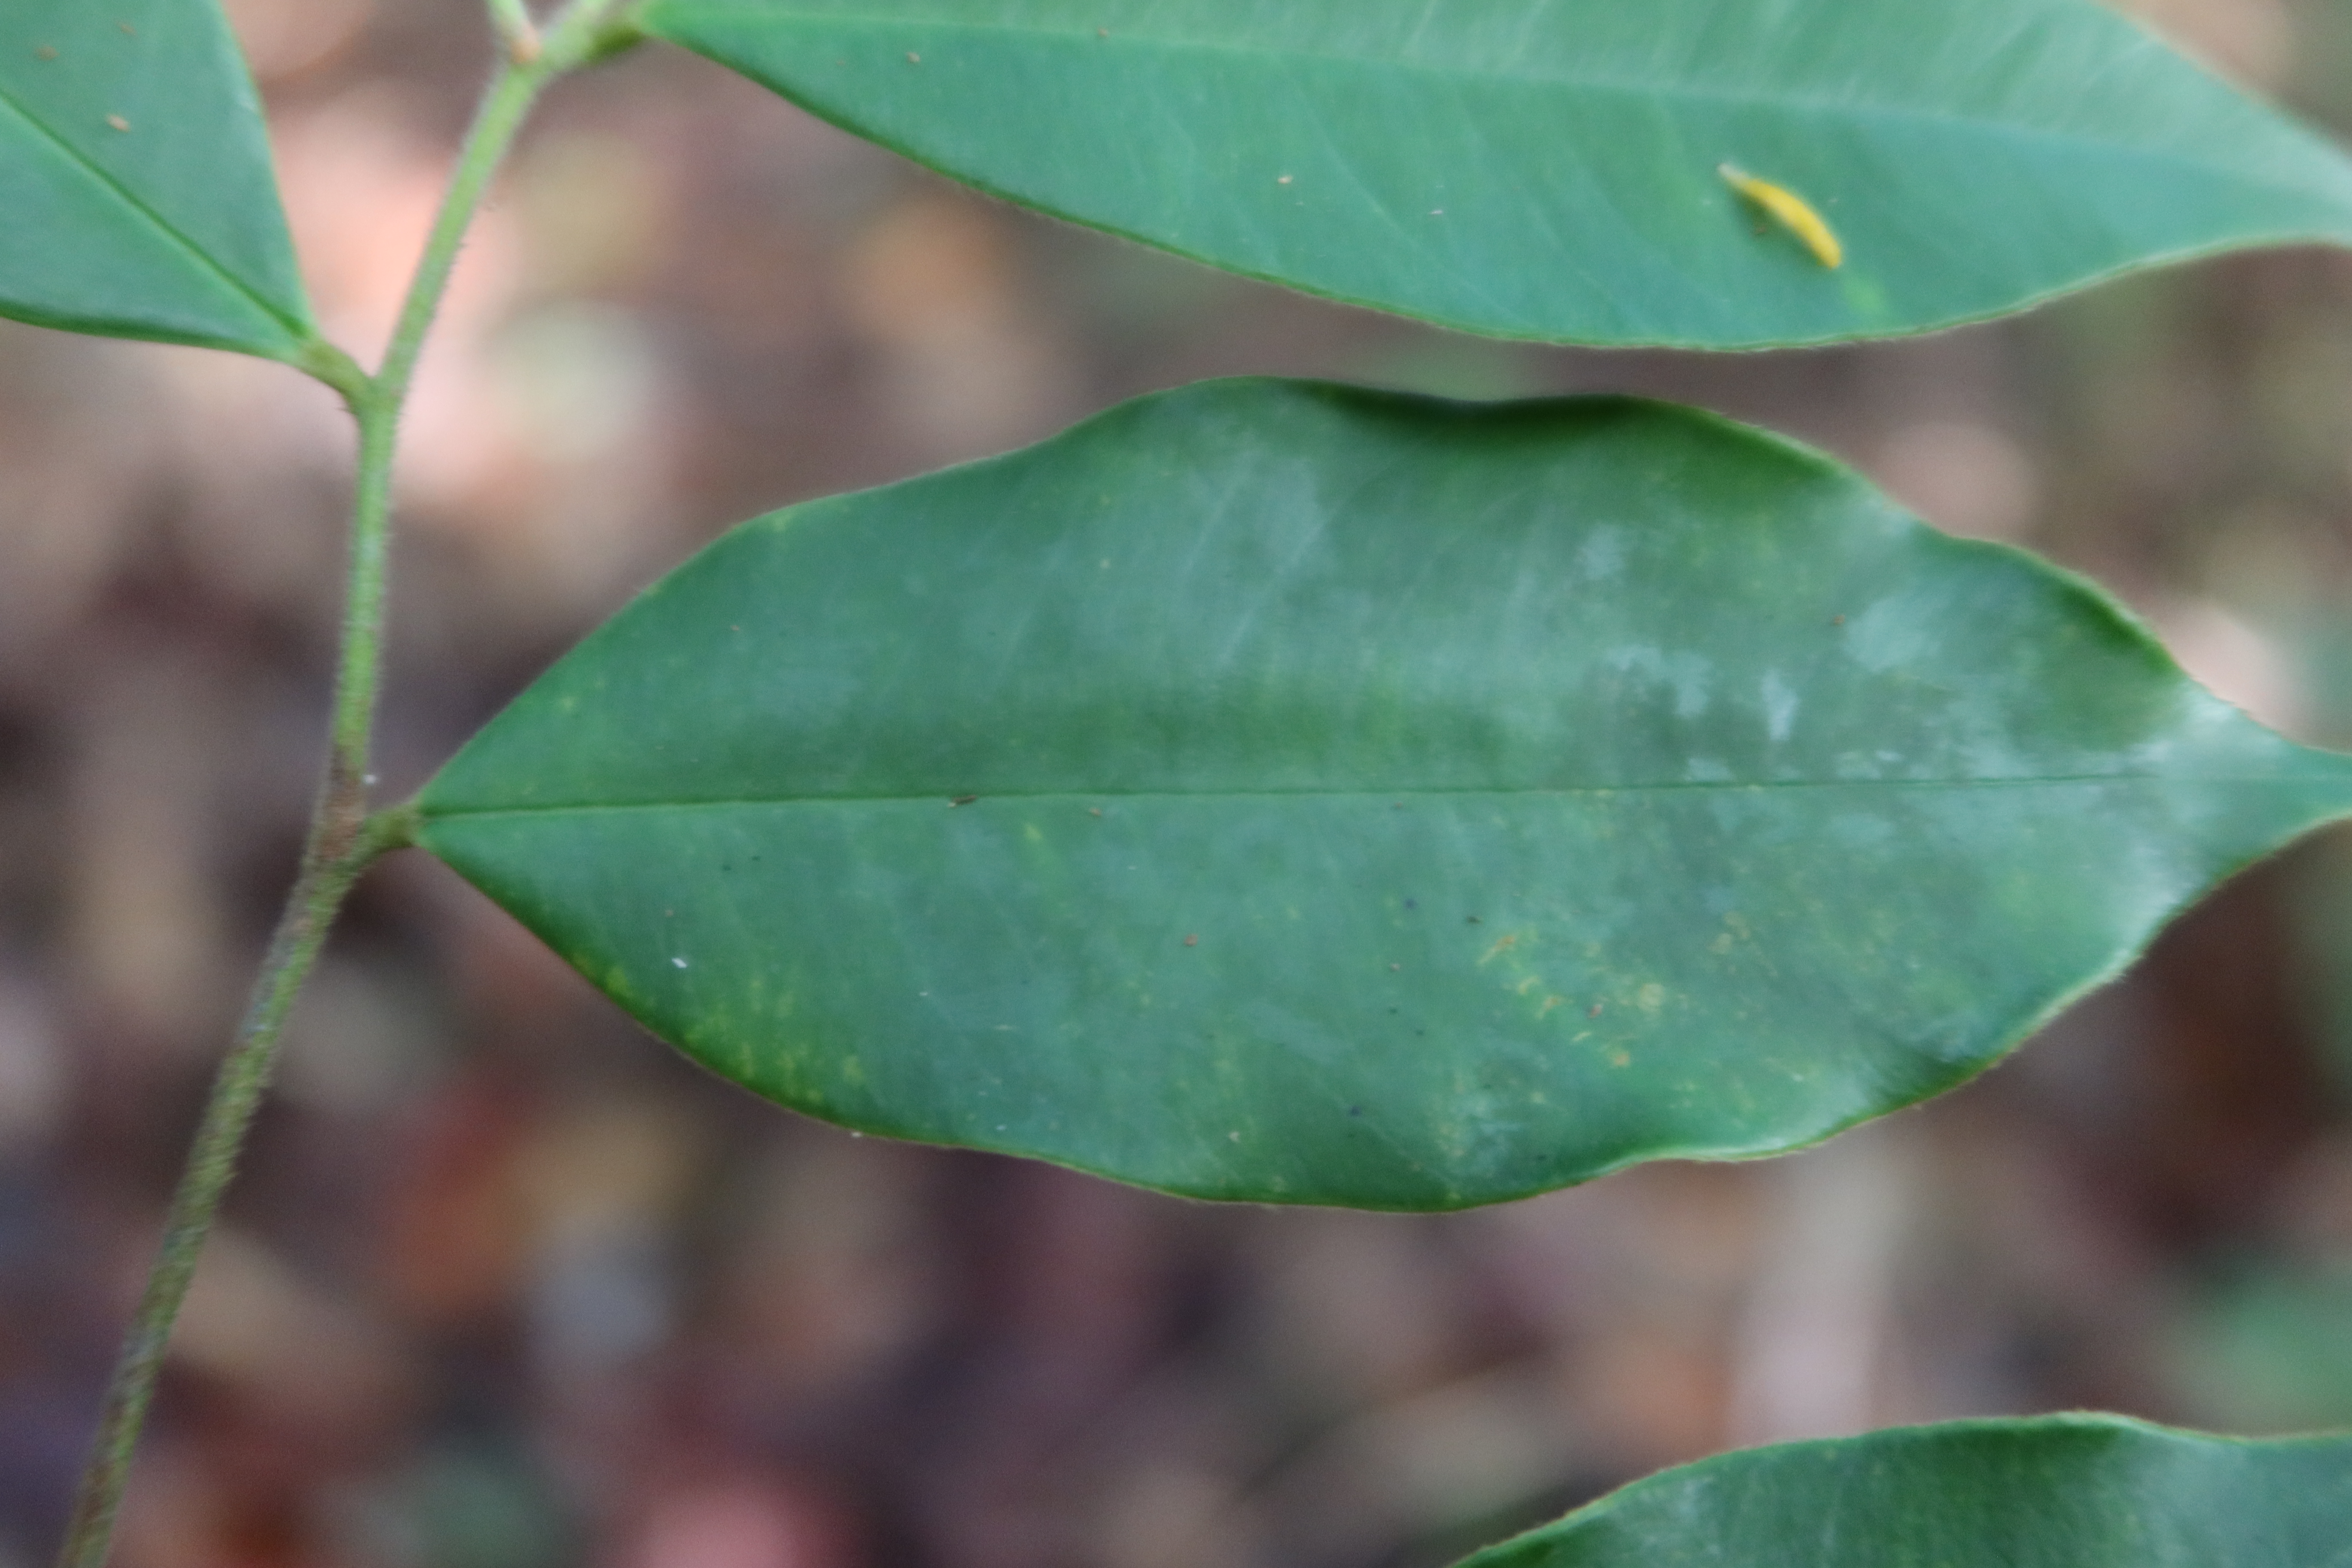
Label: Powdery mildew